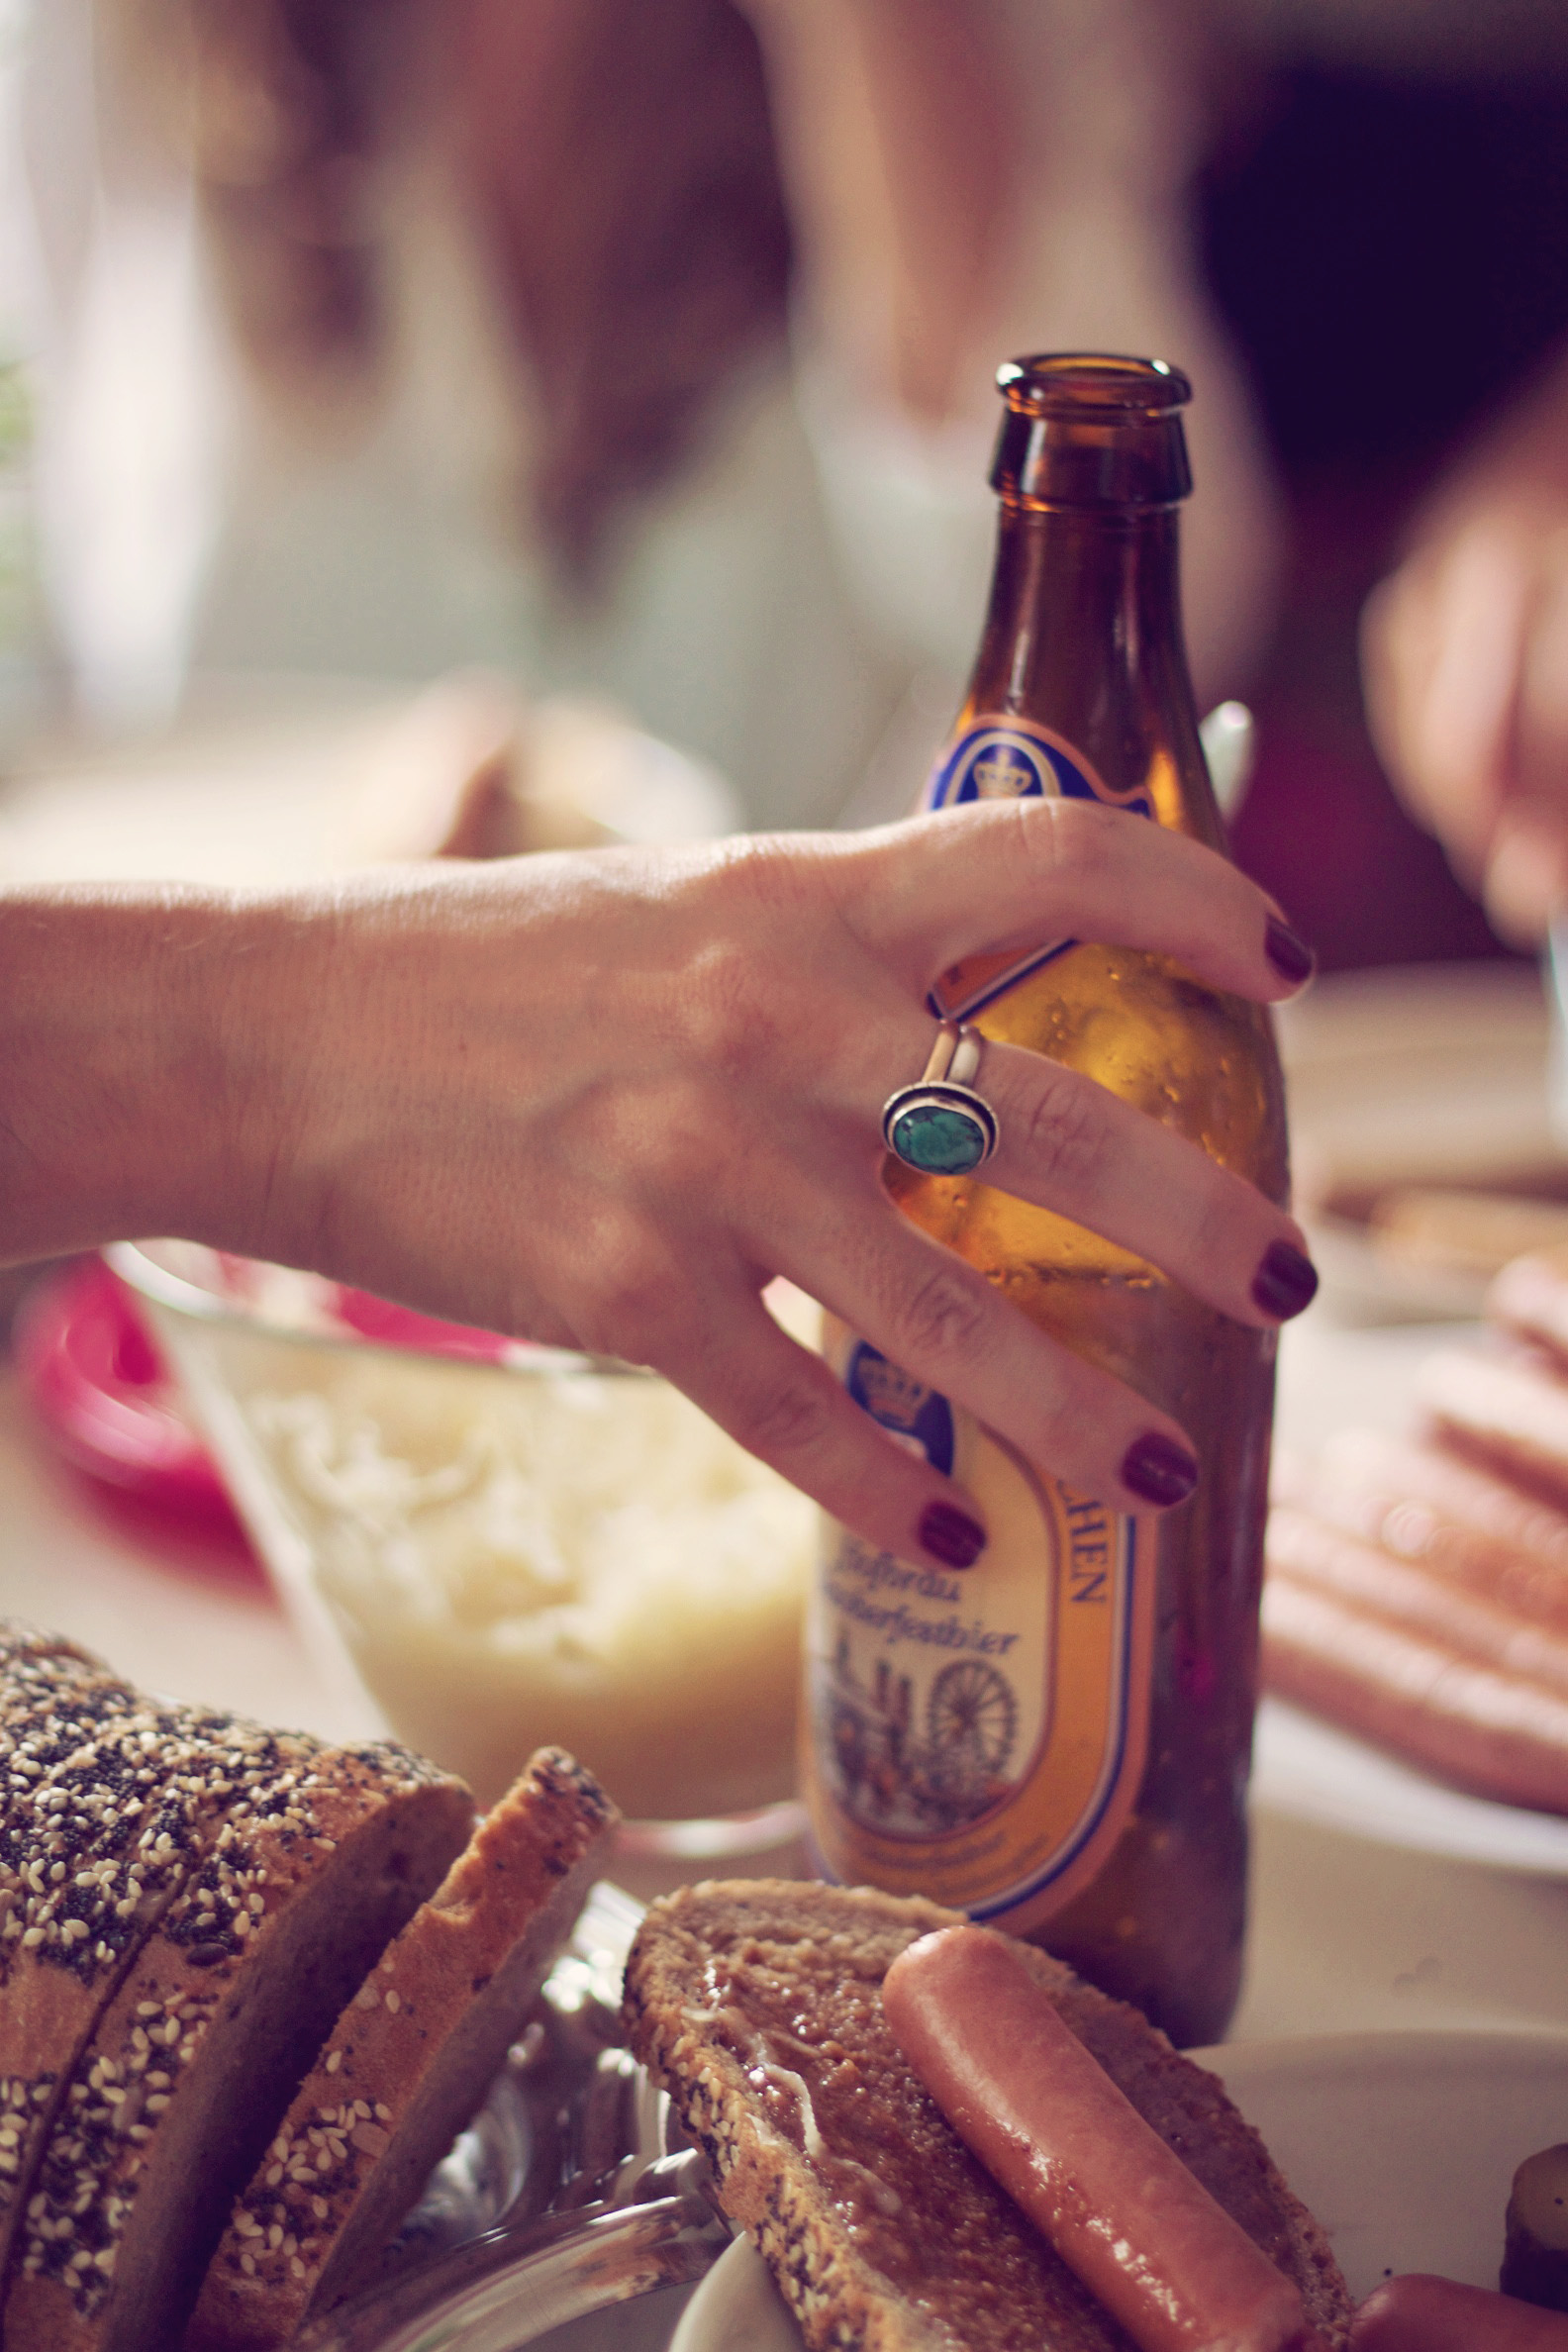
hand, meal, food, drink, bread, beer, alcohol, sausage, alcoholic, dinner, party, germany, liqueur, rings, sweetness, flavor, sense, distilled beverage